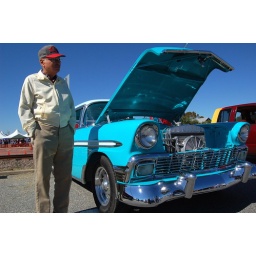
My grandfather standing patiently by an old car while I took pictures. My favorite pic of the weekend.